Hal Barwood

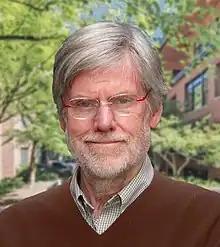
Barwood in 2020

Hal Barwood (born April 16, 1940) is an American screenwriter, film producer, film director, game designer, game producer, and novelist.